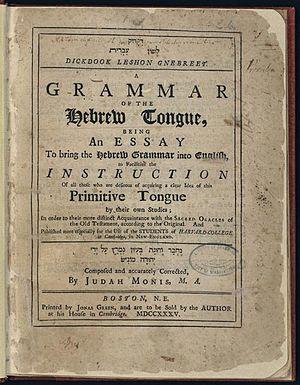
La grammaire hébraïque est l'étude systématique des règles qui régissent l'hébreu.